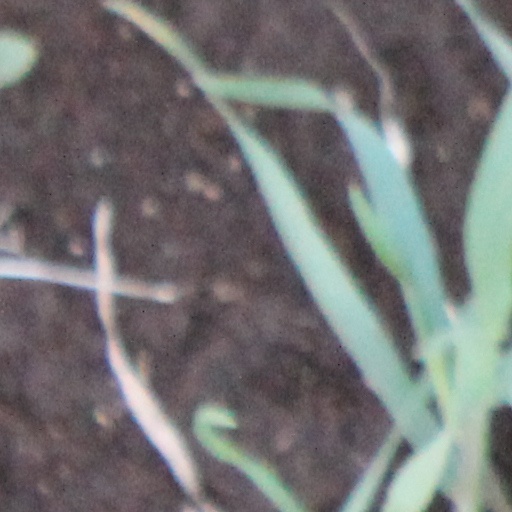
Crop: wheat